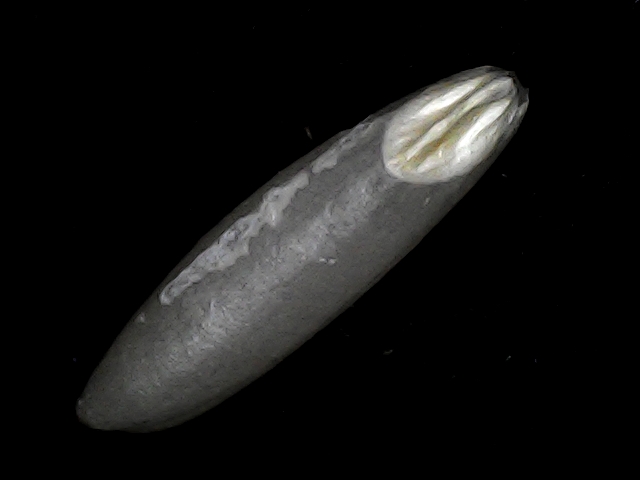
Rice variety: BRRI102